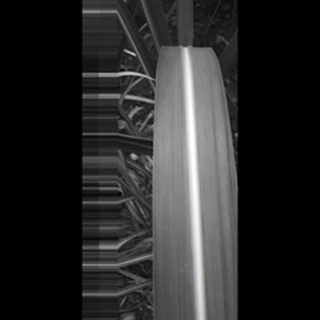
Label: healthy_sugarcane